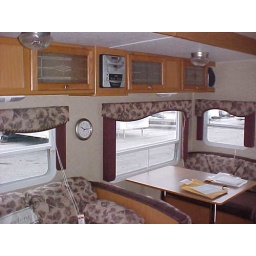
Before the new sofa and before we replaced all that glass in the shelves with beadboard to match the kitchen.